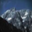
Label: mountain